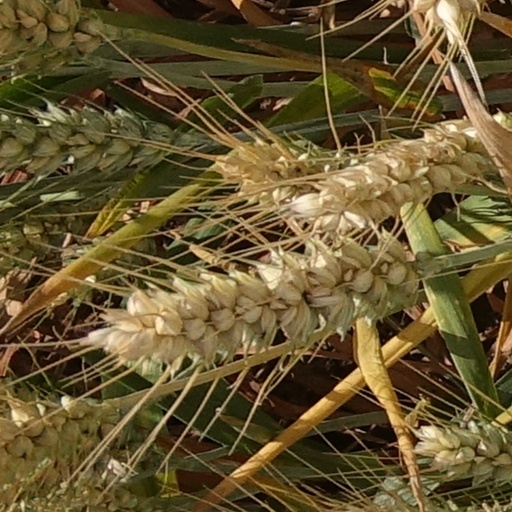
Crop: wheat